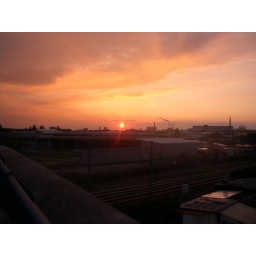
I took this shot as I was riding my bike over some bridge